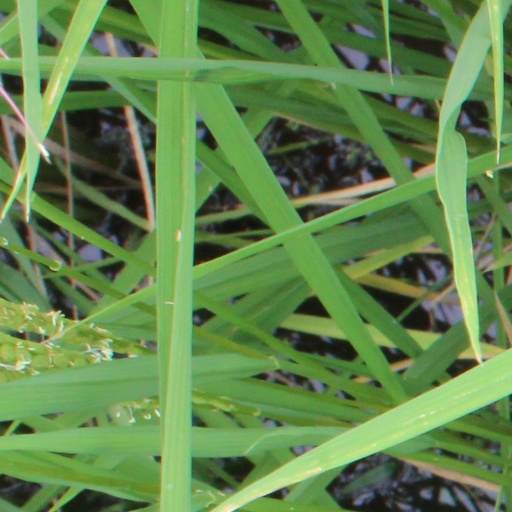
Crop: rice